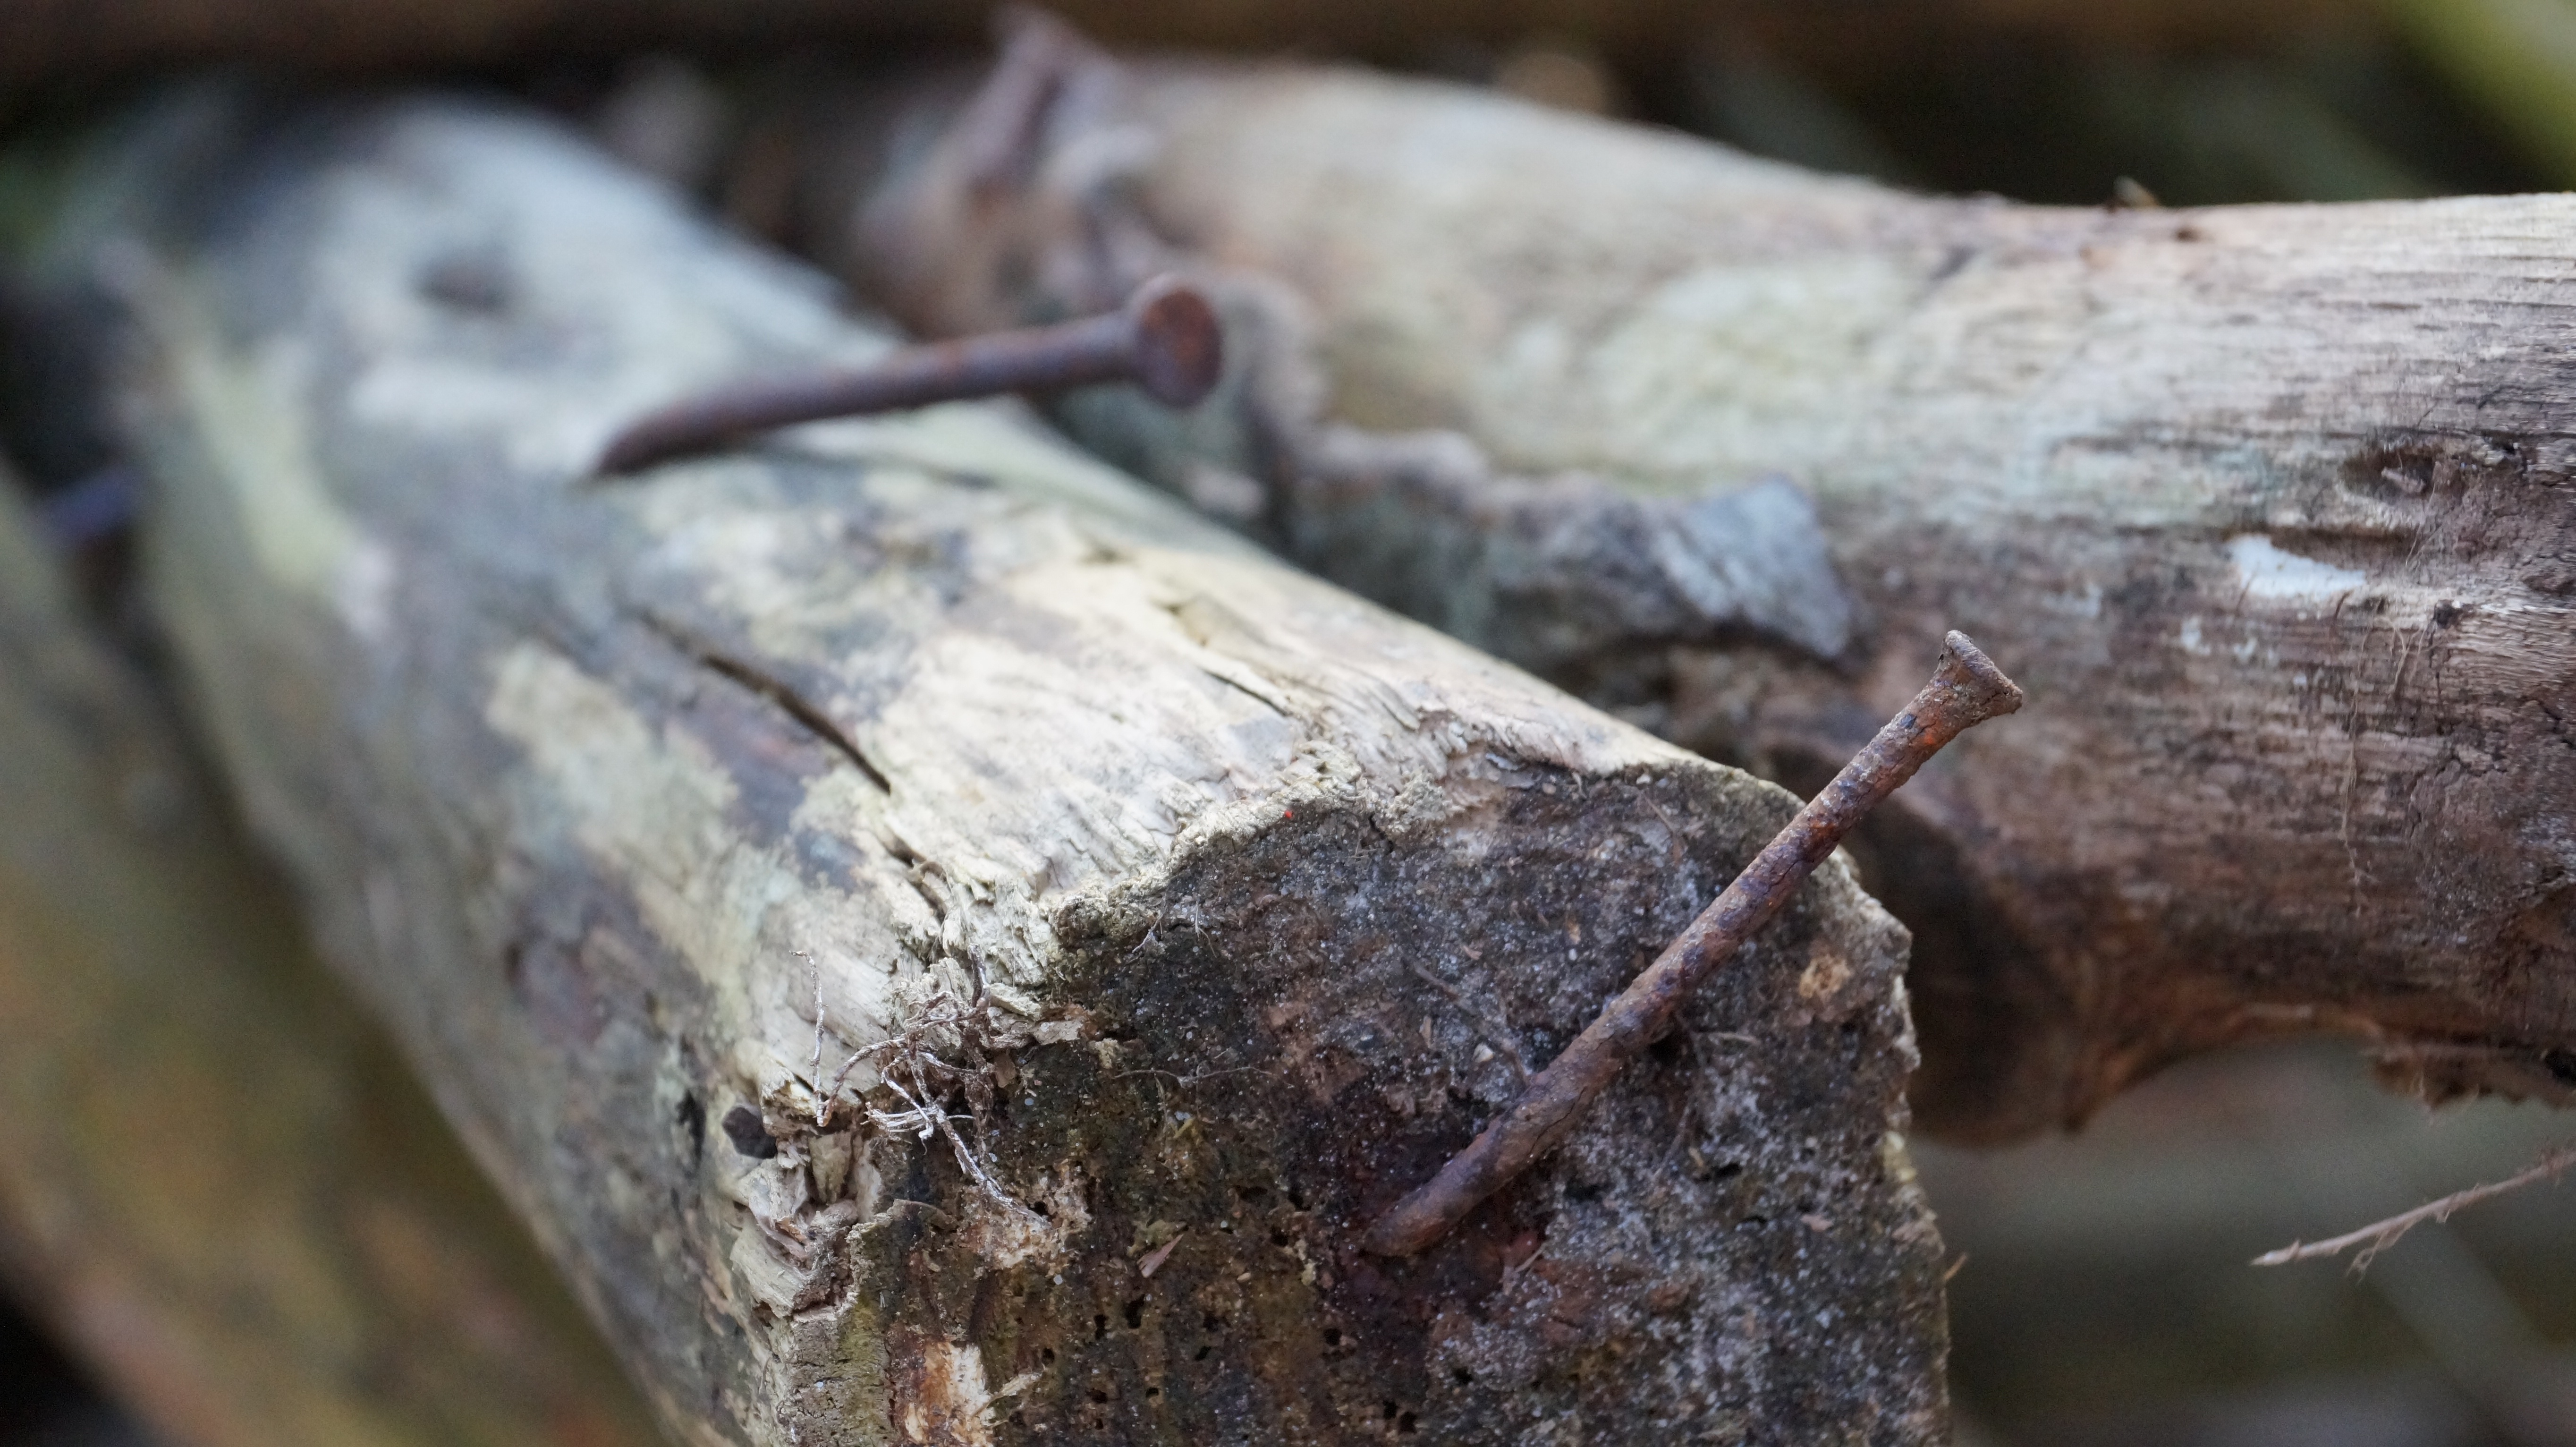
tree, nature, branch, wood, leaf, trunk, macro, fauna, close up, rusty, nails, macro photography, woody plant